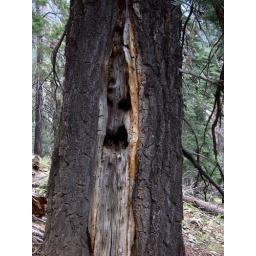
A face in the tree along the Little Bear Trail